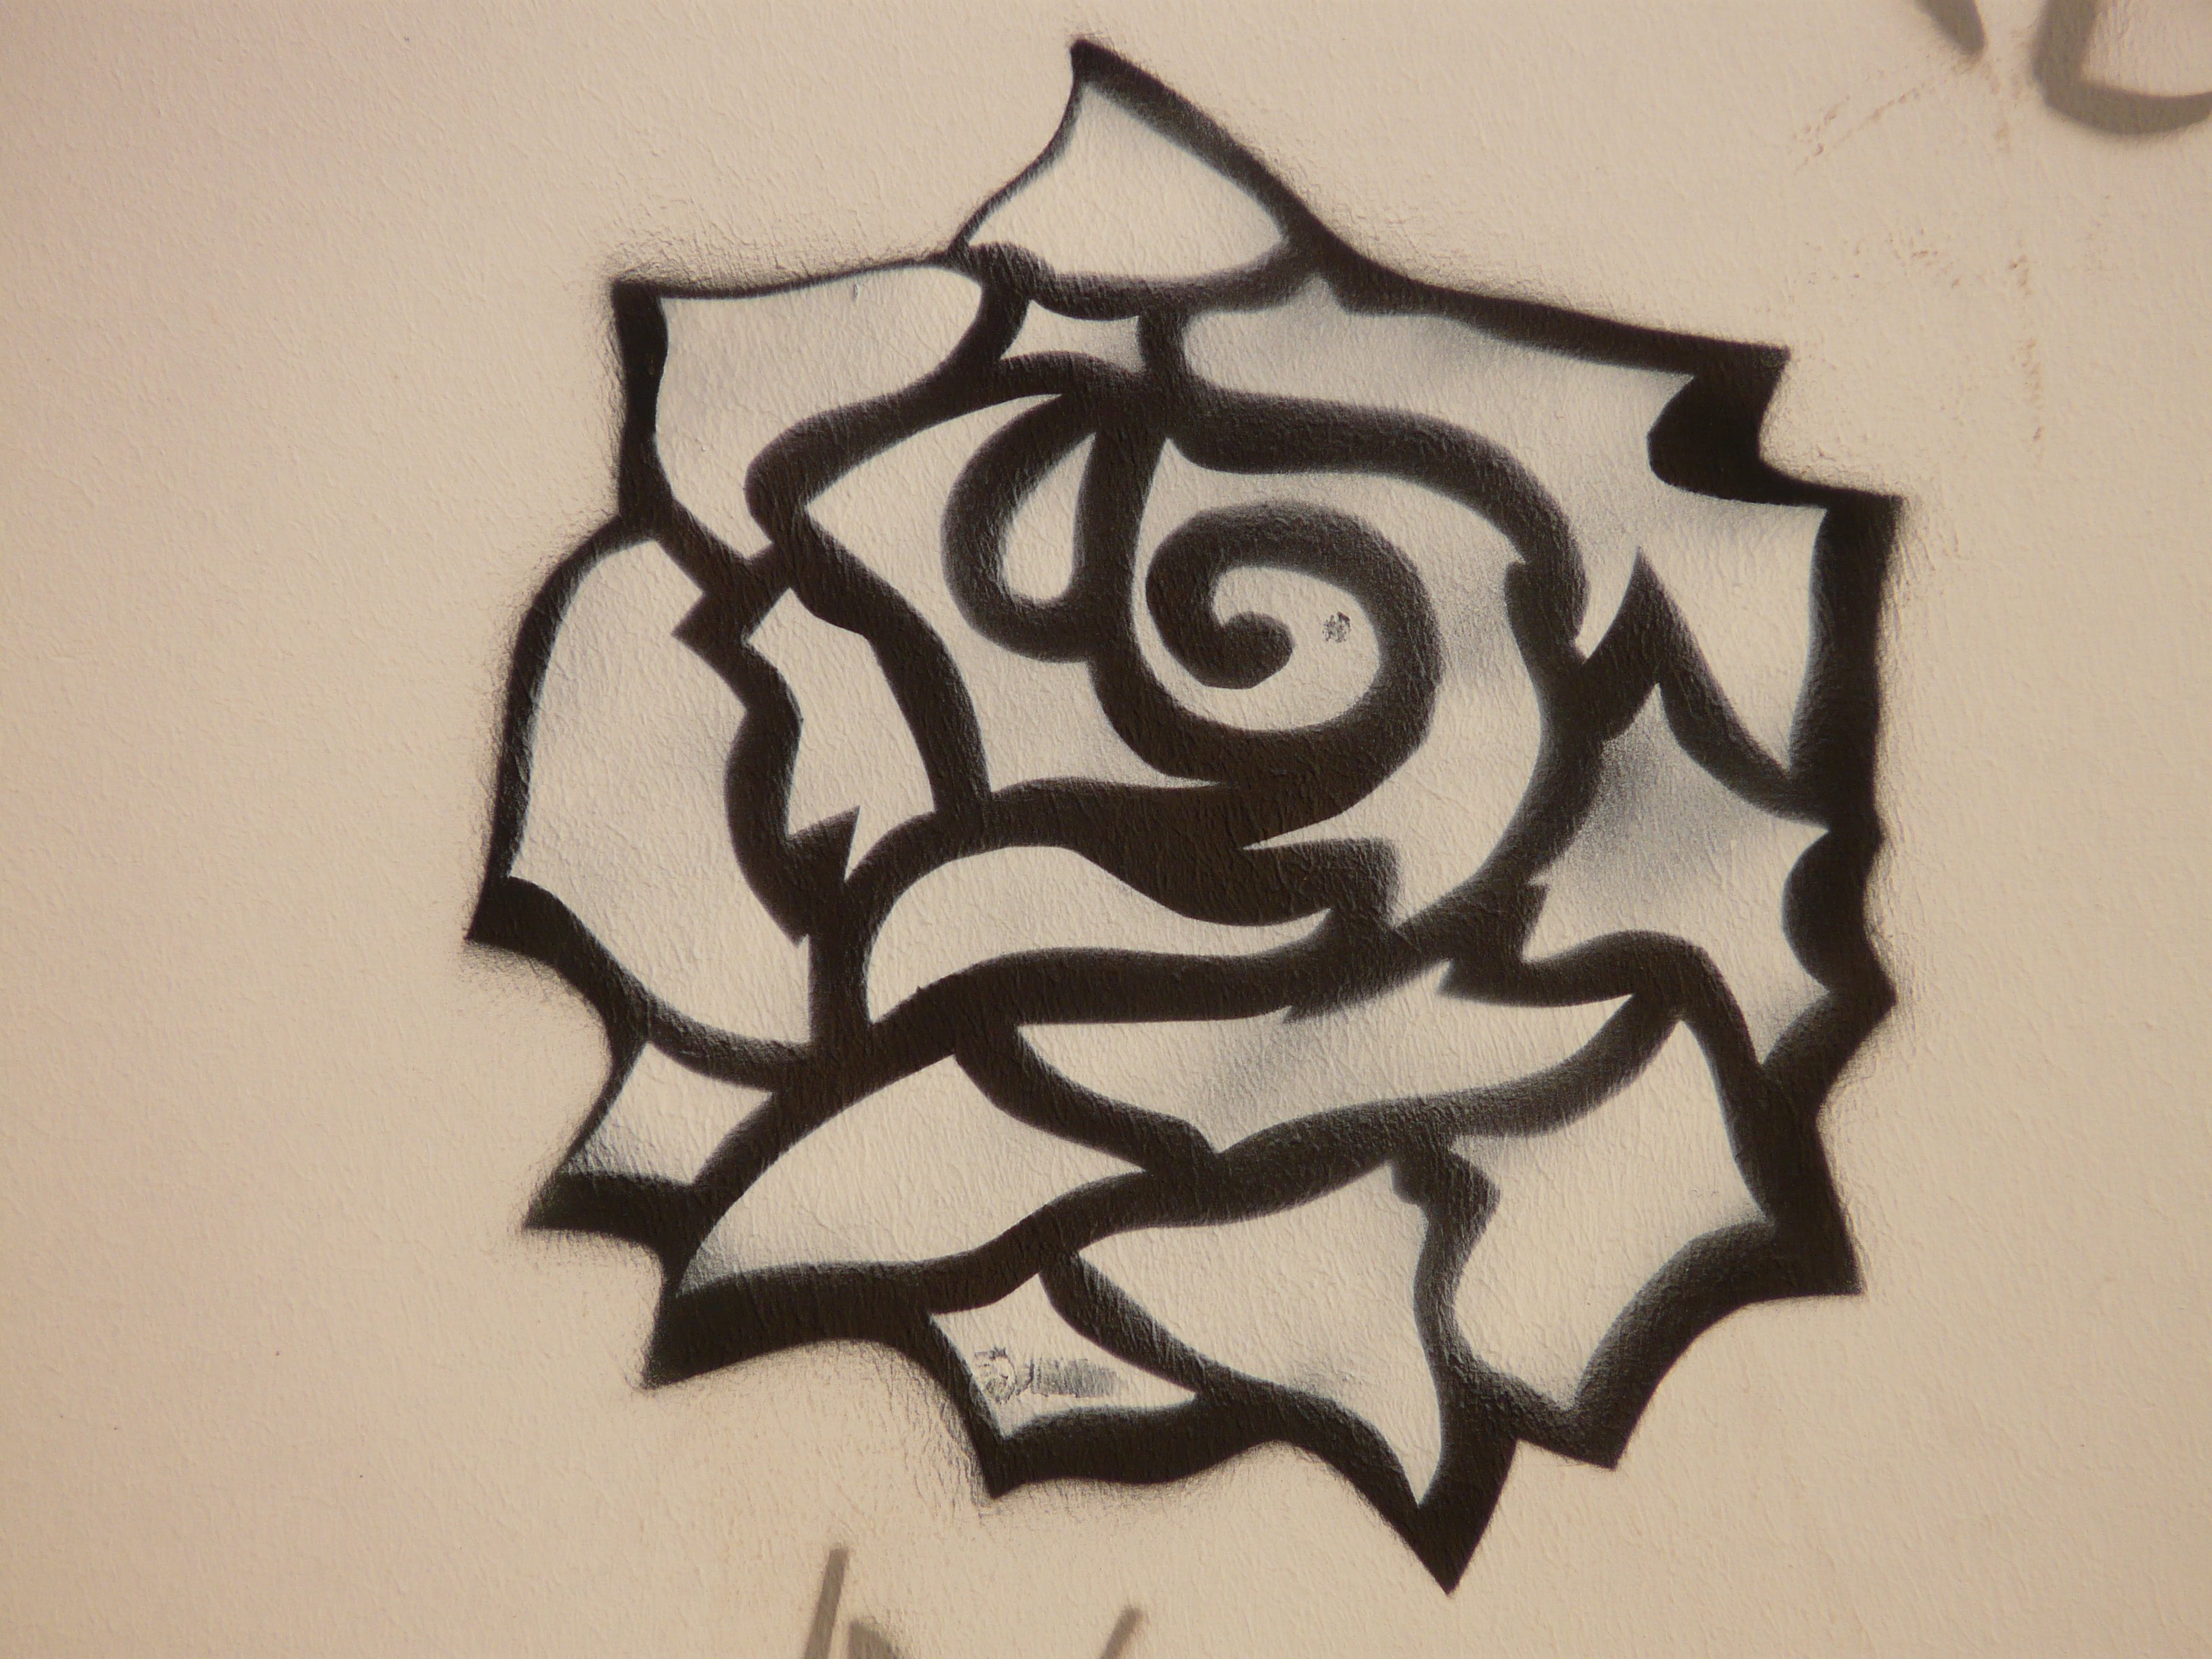
animal, rose, pattern, paint, graffiti, artwork, painting, font, art, sketch, drawing, illustration, design, image, calligraphy, artists